Barony and Castle of Giffen

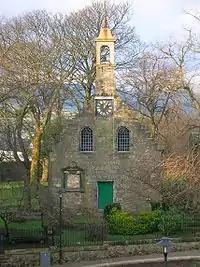
Beith Auld kirk

In the 13th century Walter de Mulcaster obtained the lands of 'Giffeyn' as a vassal of the De Morvilles in the reign of William the Lion; and in turn gave them to his sub-vassal, Alexander de Nenham. Alexander gave to the monastery of Dryburgh which had a chapel and a well to St. Bridget, previously founded by the monastery of Kilwinning, the ruins of which were still to be seen, together with a burial ground. Note that Paterson's version (1866) is at odds with Dobie's (1876) account. The De Morvilles were supporters of John Baliol and upon the succession of Robert the Bruce to the Crown of Scotland they were dispossessed and Giffen reverted to the crown. Sir Hugh de Eglinton married Egidia, sister of Robert II and was given the Lordship in 1370. Giffen then remained in the Montgomerie family for several centuries. The barony seems to have been more or less consistently passed to the Master or heir of Eglinton for many years, however in 1505 the first Earl took the barony into his personal care. After this time the barony passed back and forth amongst the family when cadet lines failed to produce issue.